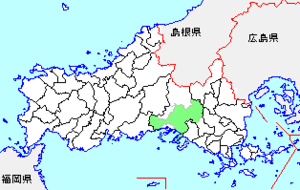
Tokuyama est une ville du Japon située dans la préfecture de Yamaguchi, Japon.